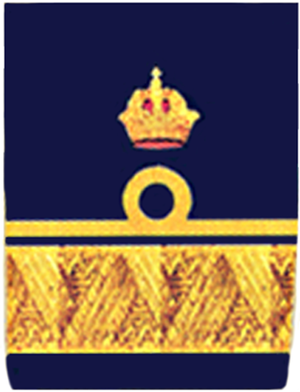
Østrig-Ungarns marine / Distinktioner
Østrig-Ungarns marine var marinen for dobbeltmonarkiet Østrig-Ungarn. Dens officielle navn var Kaiserliche und Königliche Kriegsmarine.